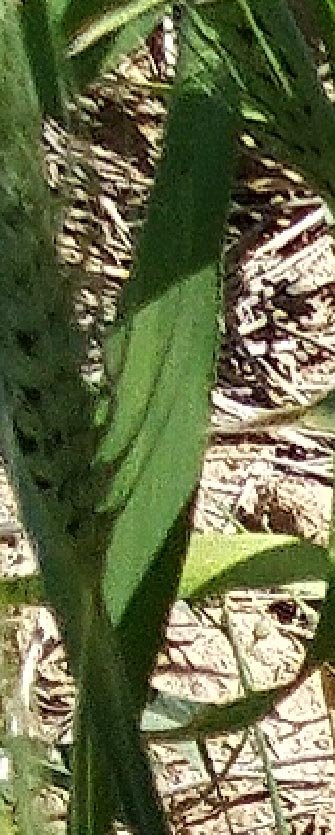
Label: Wheat___Healthy